Islam in Egypt

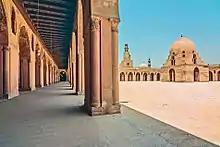
The Ibn Tulun Mosque in Cairo, of Ahmad Ibn Tulun

conquered by the Islamic caliphate by the Muslim Arabs. When they defeated the armies of Byzantine Empire in Egypt, the Arabs brought Islam to the country.